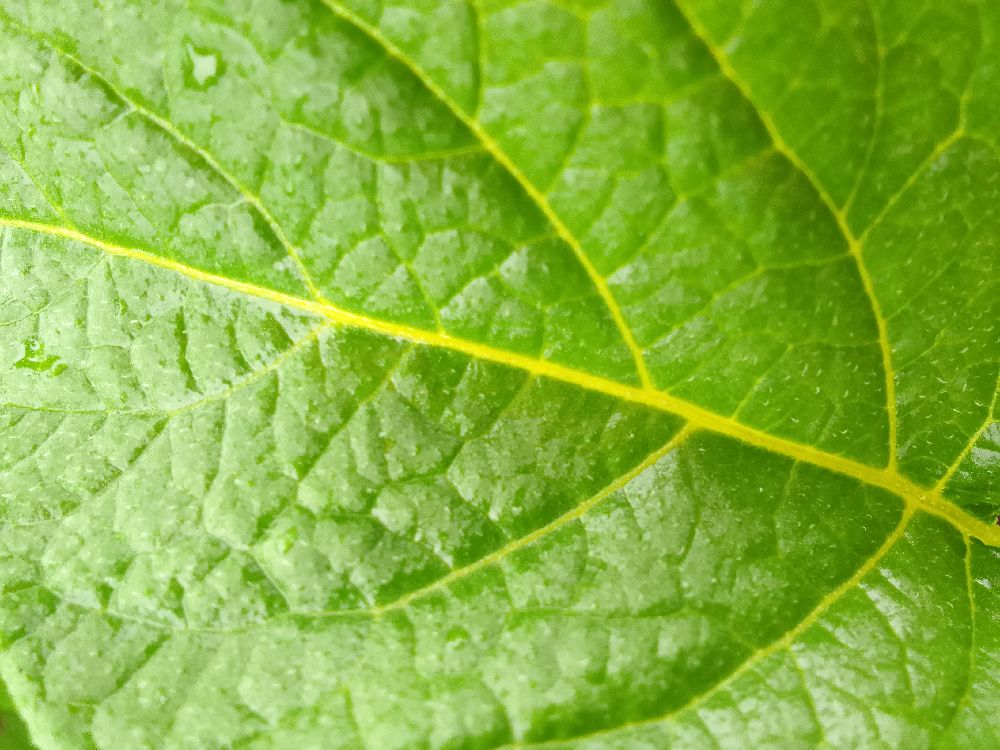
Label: Healthy